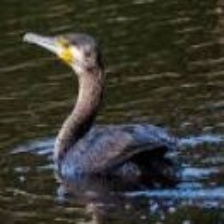
Species: DOUBLE BRESTED CORMARANT
Scientific name: PHALACROCORAX AURITUS